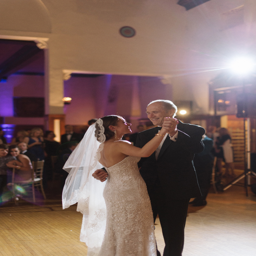
a bride shares a dance with her father at her wedding by person .